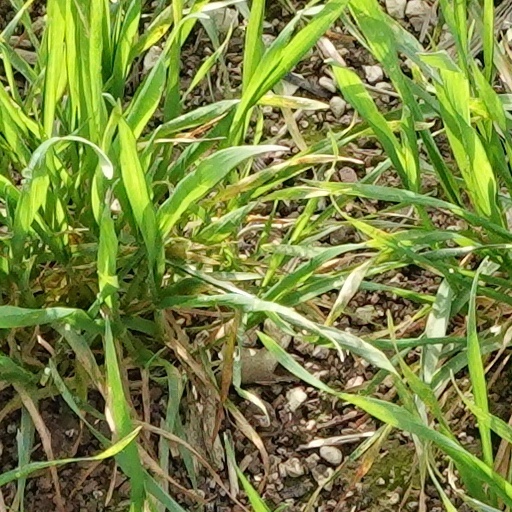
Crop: wheat